Pride Glasgow

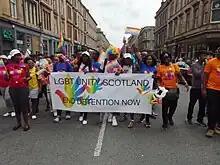
Pride Glasgow 2018

Pride Glasgow is an annual lesbian, gay, bisexual, and transgender (LGBT) pride festival held in Glasgow, Scotland. Typically around 5,000 people take part in the parade element of "Glasgow Pride".